Tsuki no Waltz

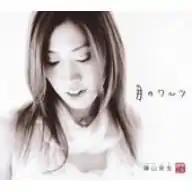
Cover of Mio Isayama's "Tsuki no Waltz" Single.

The song of the same name which the short was animated to was composed and sung by the young musical vocalist Mio Isayama. The song was later released as Isayama's 8th single on December 1, 2004. The lyrics were penned by Reiko Yukawa, long known in Japan as a prominent music critic, and the arrangements were by Jun Abe, known for composing the music of the popular anime "Kodomo no Omocha" and "Fruits Basket".